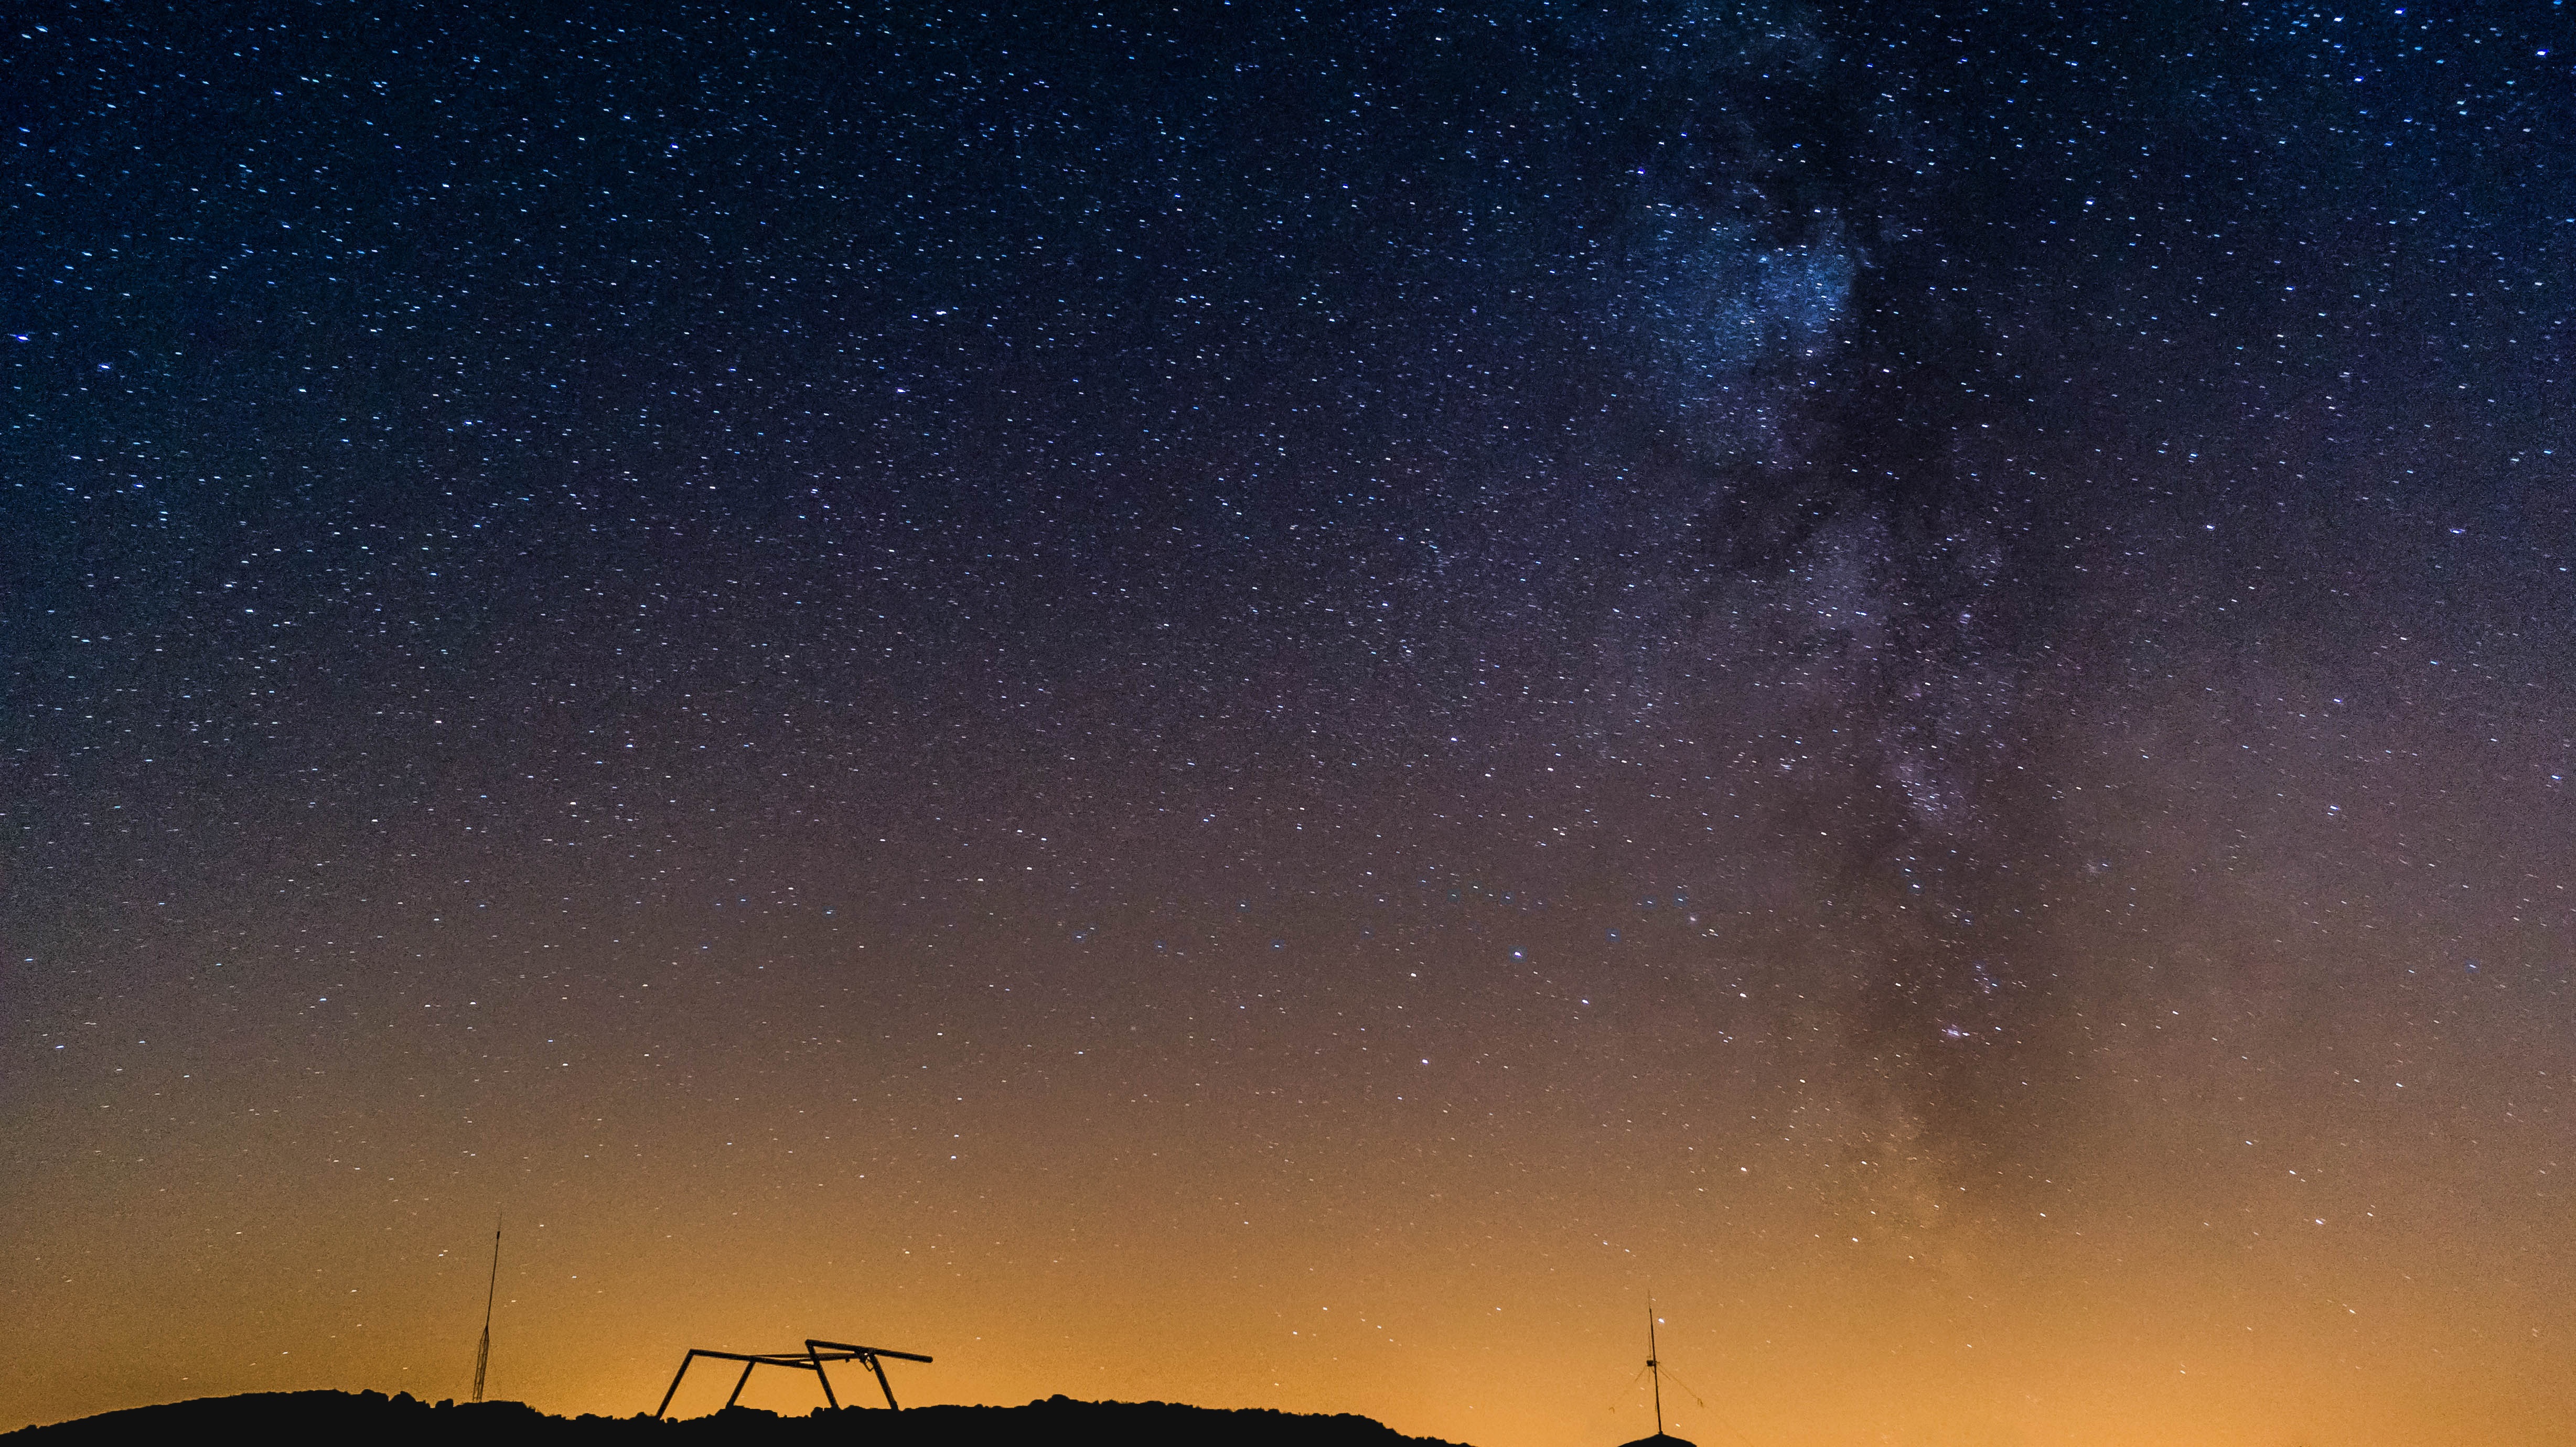
sky, night, star, milky way, atmosphere, galaxy, aurora, outer space, astronomy, astronomical object, spiral galaxy